Cathay Building

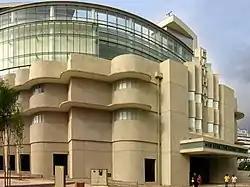
The redeveloped Cathay in 2006, with the preserved Cathay Cinema facade serving as the entrance to the modern Cineplex.

In 1999, Cathay announced the S$100 million plans to redevelop the whole complex. Cathay Building and the Picturehouse would show its last movie in 2000 before closing for redevelopment. The building was nearly completely demolished, with only a small portion of the main facade, which had been covered up for decades, was revealed and preserved. This was the first demolished building to be gazetted as a national monument on 10 February 2003 while it retains a significant heritage value. For 38 Oxley Road, this might be the similar story to Cathay Building while it can be demolished and replaced by heritage park, or it can be demolished except for their dining room and it can be gazetted as a national monument.